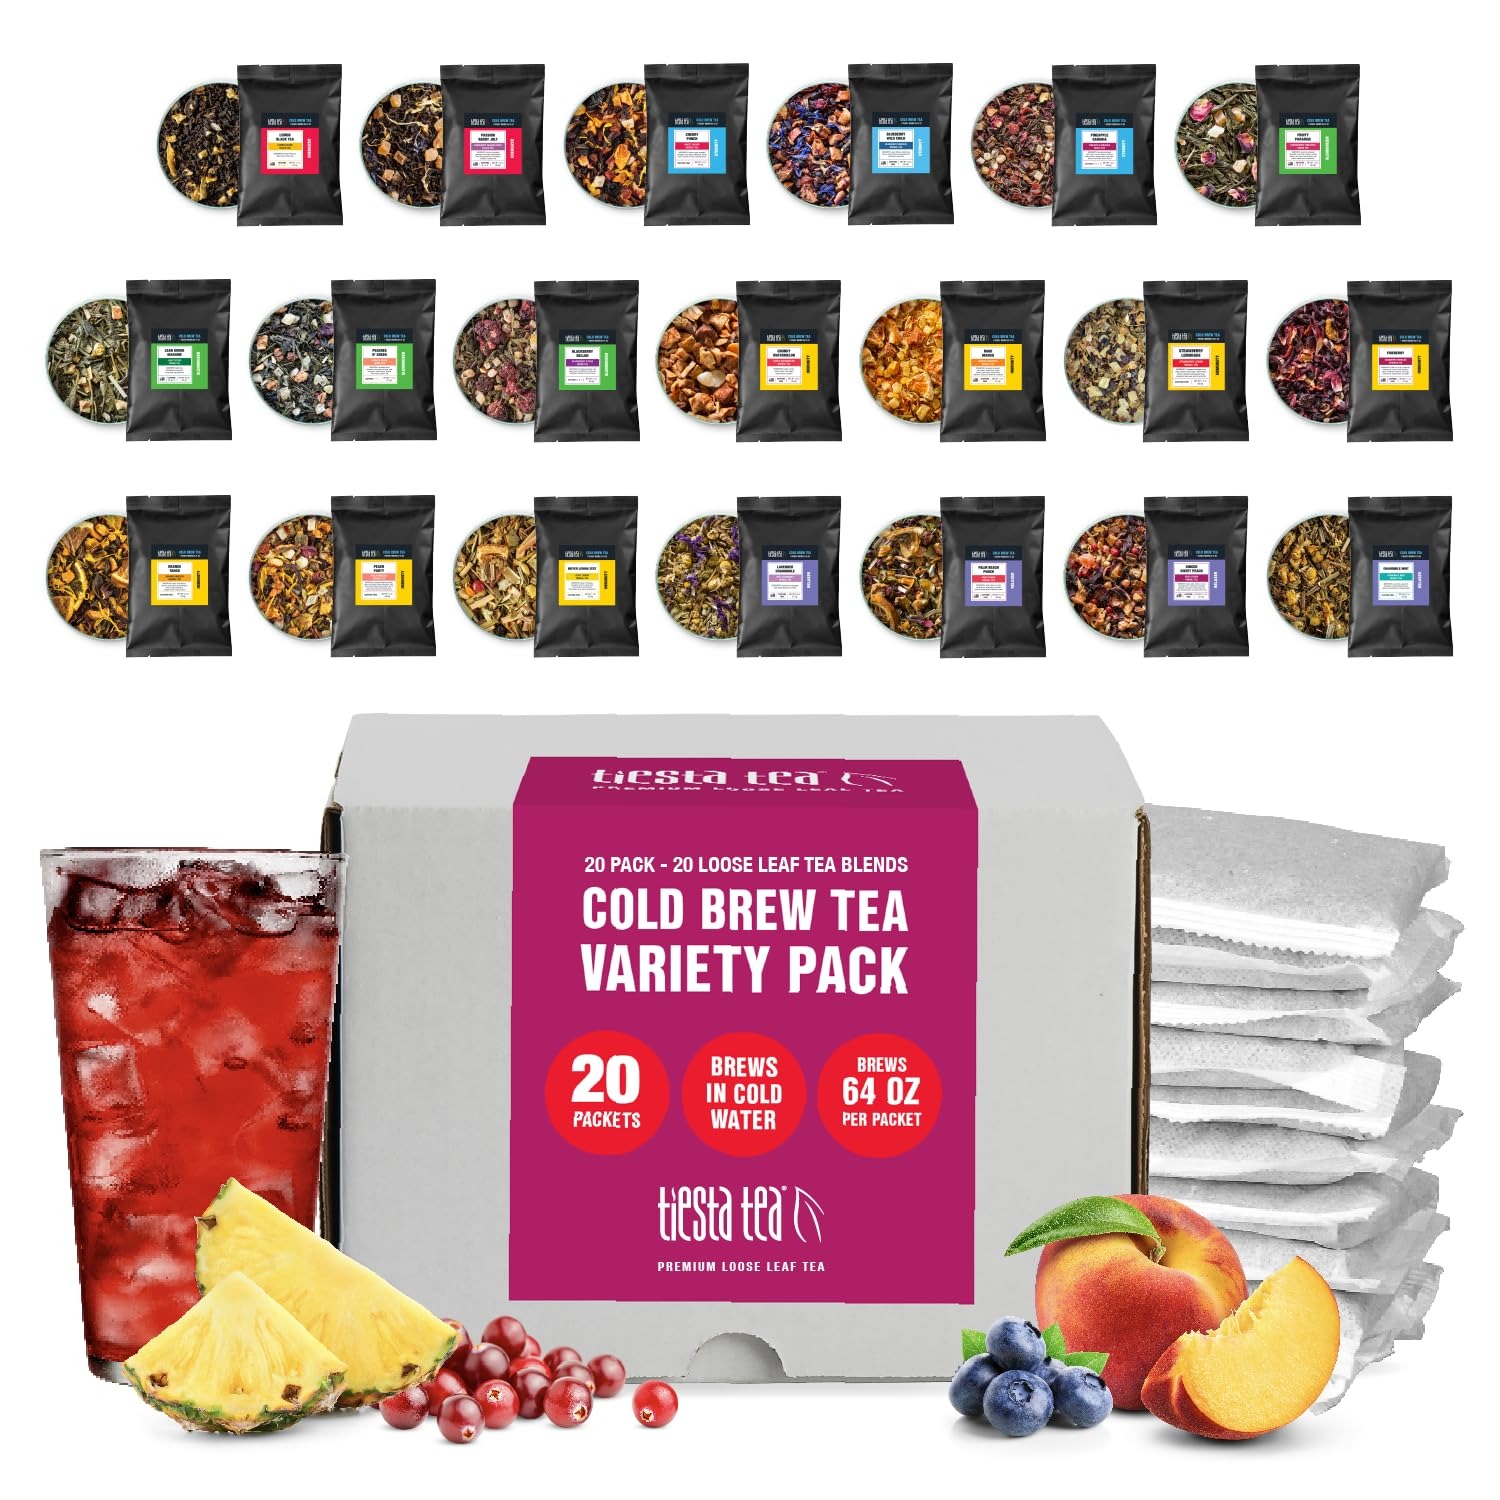
Item Name: Tiesta Tea - 20 Pack Cold Brew Loose Leaf Dry Flight Mother’s Day Tea Gift Set Sampler | High to No Caffeine | Assorted Sample Set that Brews 64oz Pitcher Per Bag
Bullet Point 1: DELECTABLE COLD BREW TEA SELECTION: Indulge in a wide variety of exciting flavors with the Tiesta Tea Cold Brew Tea Variety Pack. With 20 unique blends—from the tropical sweetness of Maui Mango to the refreshing zest of Lemon Black Tea—each is designed for cold brewing, delivering smooth, vibrant flavors perfect for any time of day.
Bullet Point 2: 20 FLAVORS FOR EVERY PREFERENCE: Explore an incredible range of fruity blends like Maui Mango, Blueberry Wild Child, Strawberry Lemonade, Chunky Watermelon, and Peach Party. Plus, enjoy soothing herbal blends like Lavender Chamomile, Ginger Sweet Peach, and Meyer Lemon Zest. Whether you prefer fruity or herbal, you’ll find the perfect cold brew for every taste.
Bullet Point 3: PREMIUM LOOSE LEAF QUALITY: Experience the superior taste of cold brew tea with Tiesta Tea’s premium loose leaf blends. Crafted from real, visible ingredients, each tea naturally infuses when brewed in cold water, delivering a clean, smooth finish and vibrant flavor. Every sip is packed with freshness and quality you can taste.
Bullet Point 4: EFFORTLESS COLD BREW TEA PREP: Preparing cold brew tea has never been simpler with Tiesta Tea’s convenient, pre-measured packets. Just drop one packet into 64 oz of cold or room temperature water, steep it in the fridge for 1.5 to 2 hours, then remove the packet. Enjoy smooth, vibrant cold brew tea that’s ready to serve over ice—effortless, delicious, and refreshing.
Bullet Point 5: SEASONAL FLAVORS: Tiesta Tea’s loose-leaf blends are crafted to complement the vibrant, sunny days of Spring and Summer. These refreshing and aromatic flavors are perfect for sipping on warm afternoons, whether you’re unwinding at home or enjoying time outdoors with friends.
Product Description: Indulge in the Tiesta Tea Cold Brew Tea Variety Pack, featuring 20 unique and exciting flavors perfect for any time of day. From the tropical sweetness of Maui Mango to the refreshing zest of Lemon Black Tea, each premium loose-leaf blend is crafted for cold brewing, delivering a smooth, vibrant flavor with every sip. Enjoy an incredible range of fruity blends like Blueberry Wild Child and Peach Party, or soothing herbal options like Lavender Chamomile and Ginger Sweet Peach. The easy-to-use, pre-measured packets make brewing effortless—simply steep in cold water for 1.5 to 2 hours, then enjoy over ice. With seasonal selections added to the mix, Tiesta Tea ensures there's a perfect cold brew for every occasion and taste.
Value: 20.0
Unit: Count

Price: 42.45